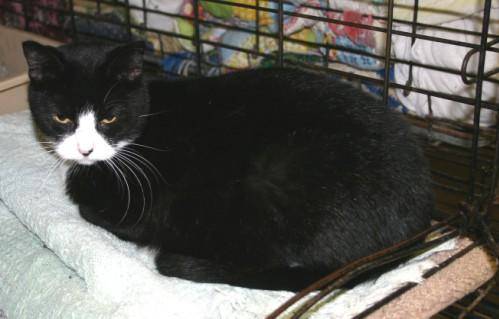
Label: cat